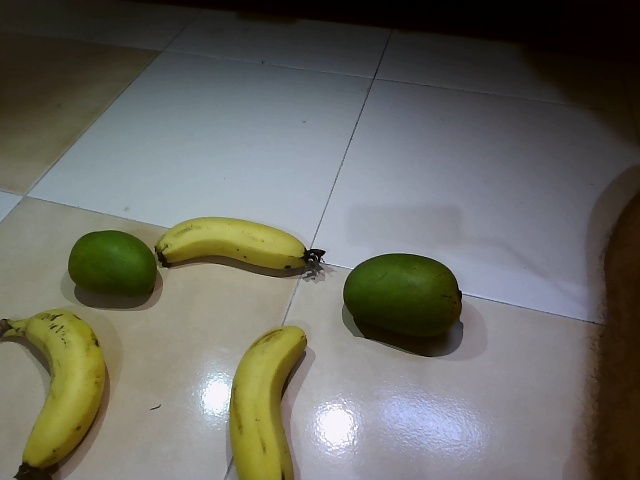
Label: Ripe_Banana